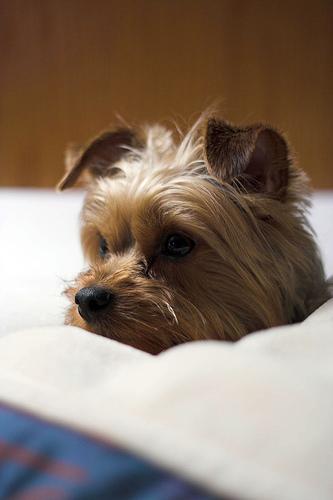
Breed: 340-n000120-Yorkshire_terrier